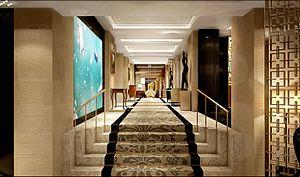
Float4 est un studio multidisciplinaire basé à Montréal qui amplifie l’identité des lieux physiques par l’entremise d’installations sensorielles numériques.